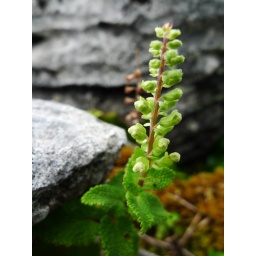
A pretty flowering plant hanging on for dear life in the limestone pavement of the Burren.